M.H. Thamrin (Transjakarta)

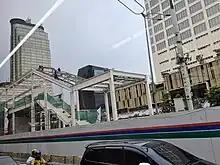
Revitalization process of the then named Sarinah BRT station on 16 August 2022

A major revitalization of this station was conducted on 15 April 2022, along with 10 other stations on different corridors, in order to improve services at this station and making it as one of TransJakarta's iconic station. To accommodate passengers who were affected by the revitalization, Transjakarta operates a temporary shutte route between the Semanggi Interchange and the National Monument until 11 September 2022.